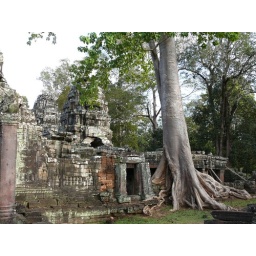
Massive spung tree within the temple ground of the Angkor Wat complex.